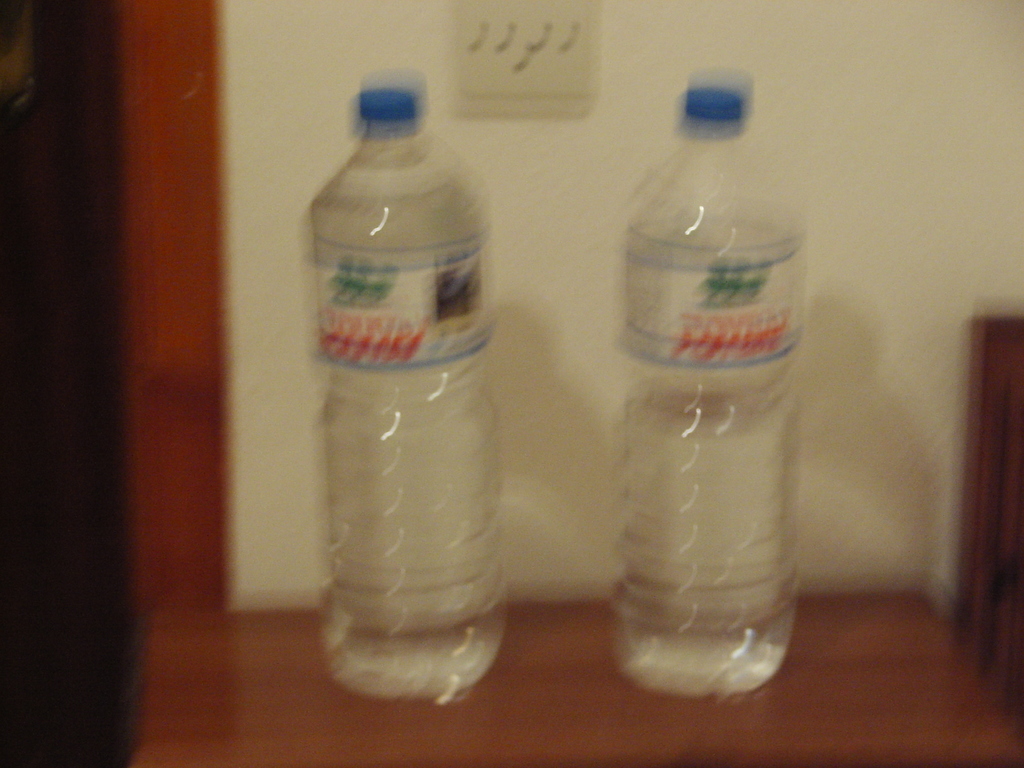
Label: others